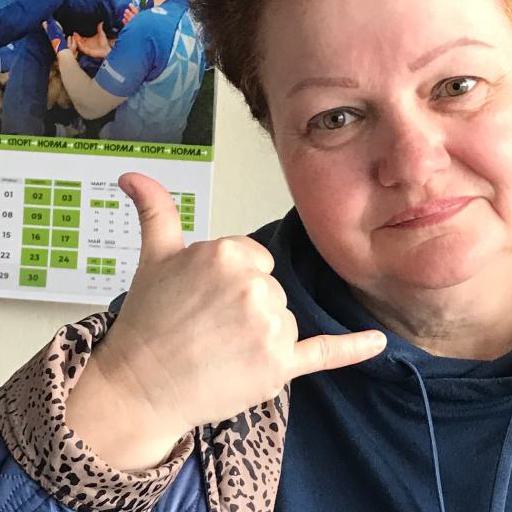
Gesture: call